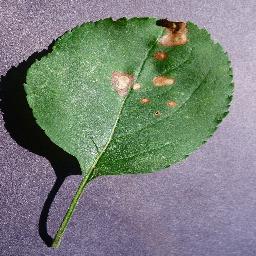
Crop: apple
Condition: black_rot